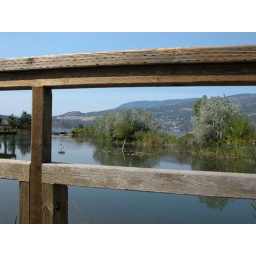
Located in Kelowna, BC, this bird sanctuary has walkways where you can observe the water fowl, and the eagle's nest.